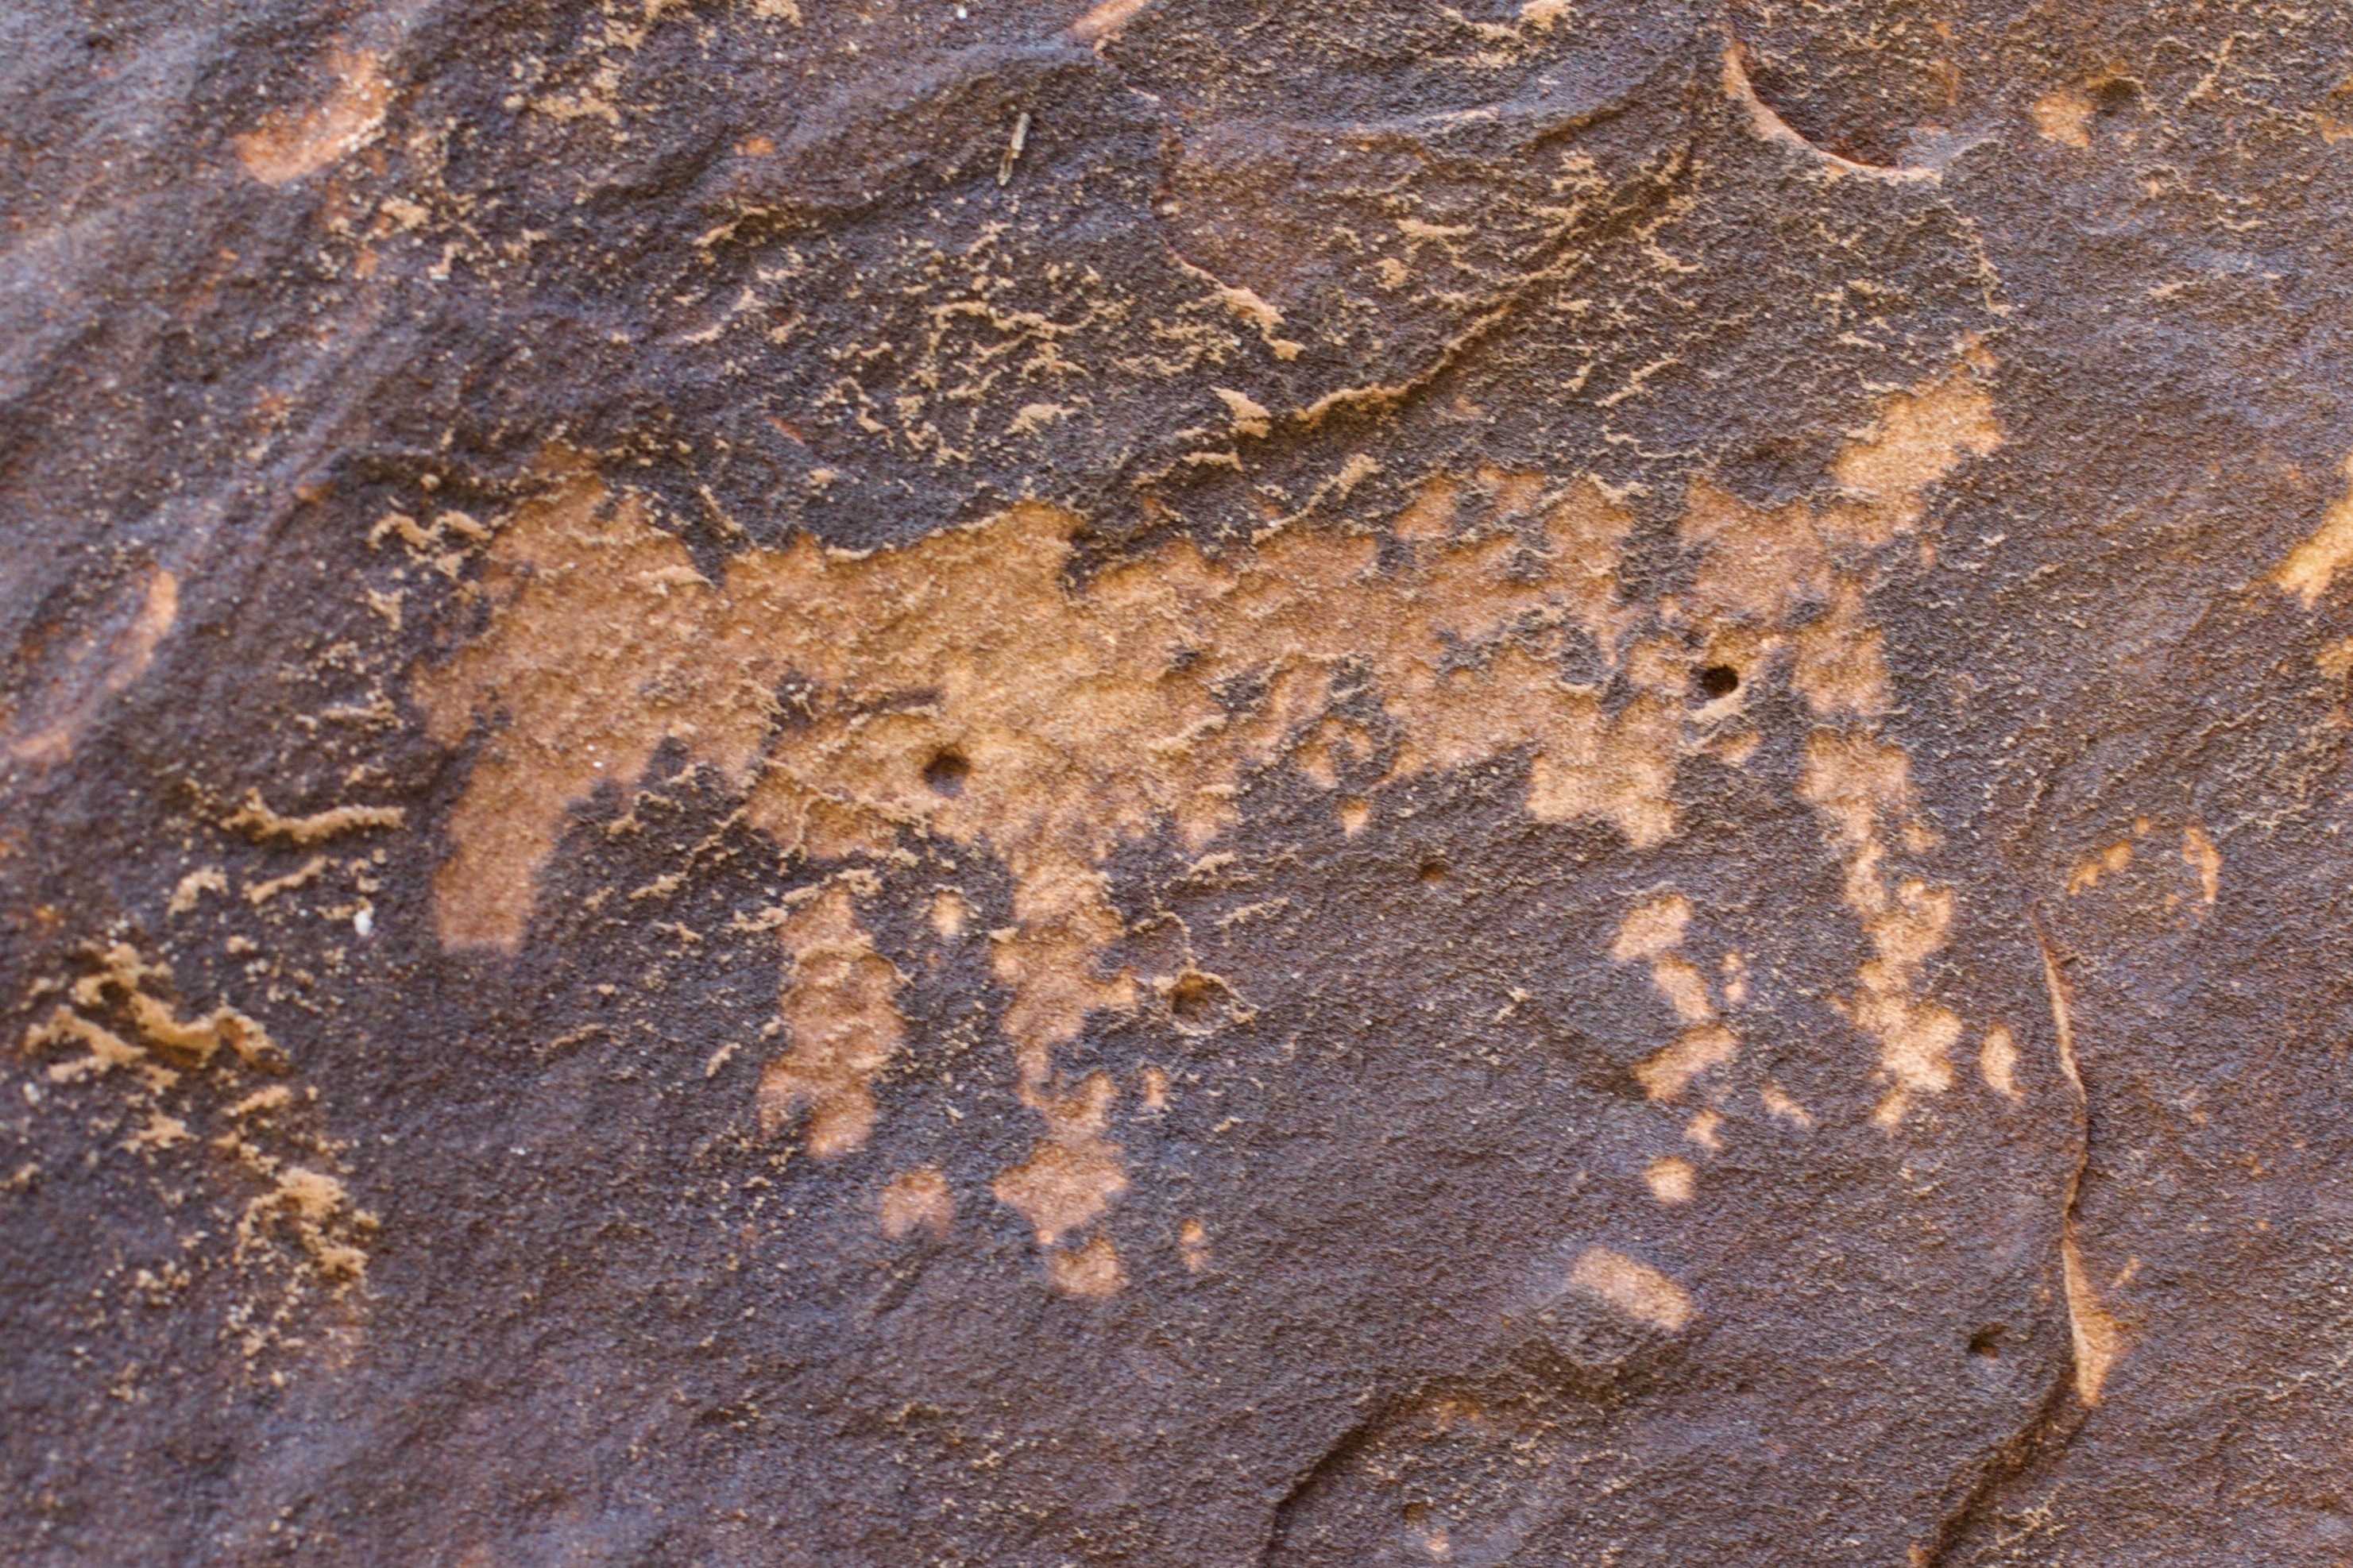
sand, rock, wood, texture, soil, material, geology, petroglyph, rockartranch